E-M-F Company

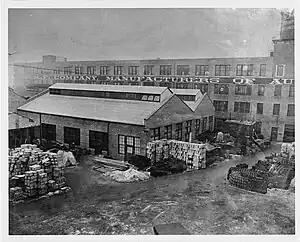
8x10 black and white, sepia-toned photograph of the E.M.F. Company factory exterior with supply yard

Byron Forbes "Barney" Everitt was born in 1873 at Ridgetown, Ontario, and learned wagon-building in Chatham, Ontario. In the early 1890s he worked for carriage-maker Hugh Johnson in Detroit. In 1899 he started his own coachwork company, with orders from Ransom Olds, and then Henry Ford. In about 1904 his own first assembled car was the Wayne. The car model bearing his name was the Everitt, 1909-1912.